Ocean Beach, San Francisco

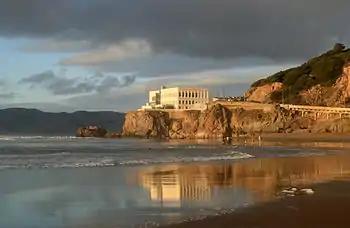

Ocean Beach is a beach on the west coast of San Francisco, California, United States. Bordering the Pacific Ocean, the beach is 3.5 miles long, and it is known for its strong currents, surf culture, foggy weather in the late spring and summer, and lack of high rise buildings. Located on the city's West Side, Ocean Beach is adjacent to Golden Gate Park, Sutro Heights Park, the Richmond District, and the Sunset District. The Great Highway runs alongside the beach, and the Cliff House and the site of the former Sutro Baths sit at the northern end. The beach is a part of the Golden Gate National Recreation Area, which is administered by the National Park Service. It is accessible via Muni Metro at the Judah and La Playa station.